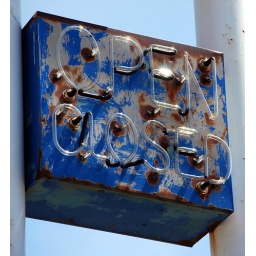
Nice little rusty sign at the Wonder Bakery Store near 5th South and 7th East.